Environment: real
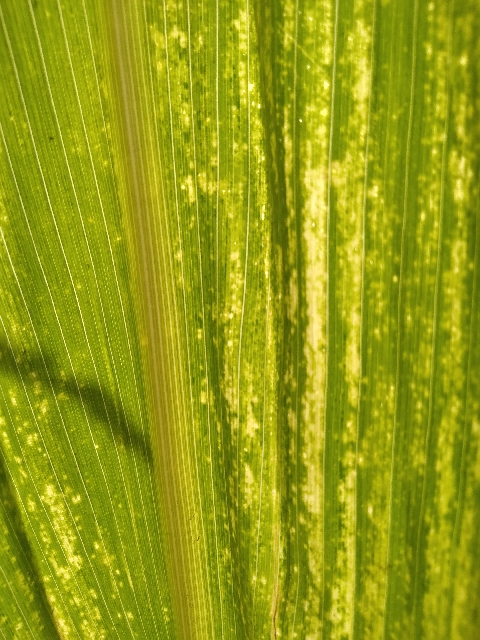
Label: lethal_necrosis